Brömserburg

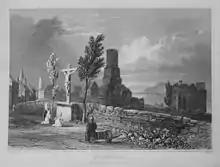
The Brömserburg on a steel etching by Tombleson

In the 13th century, the family of Brömser from the Wisper valley are recorded as castellans ("Burgherren") of the castle within the territory of the archbishops of Mainz.